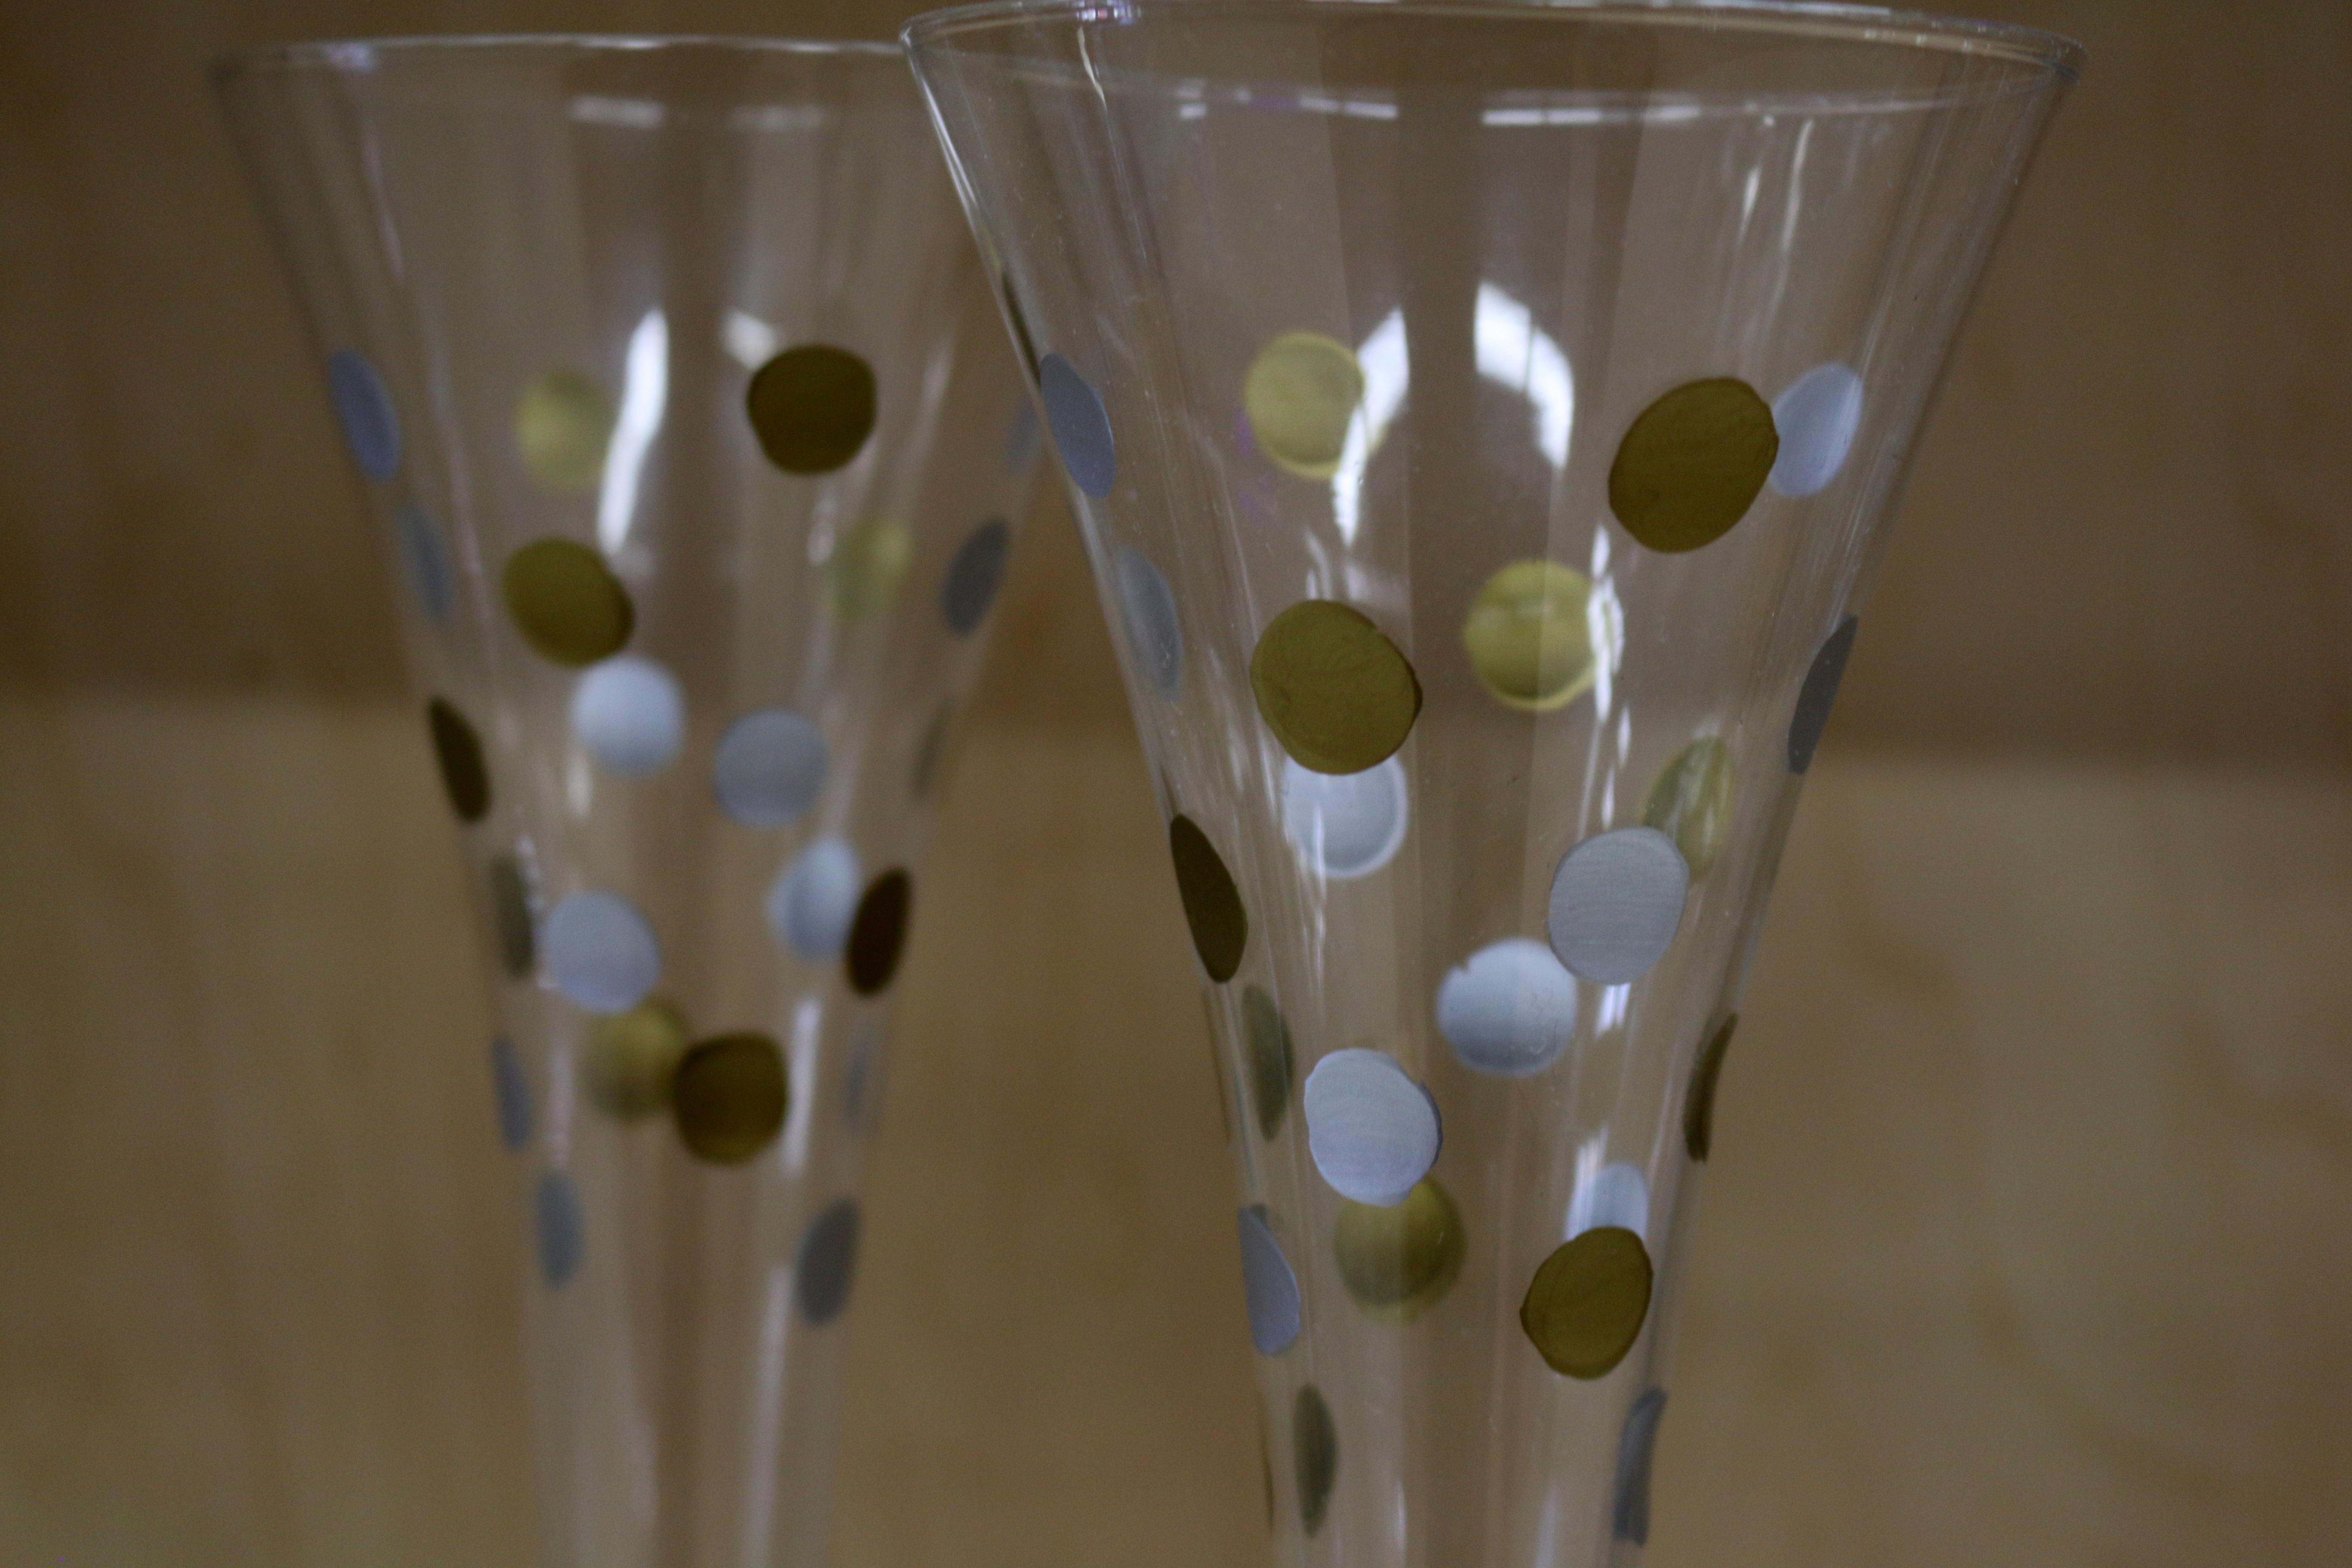
glass, celebration, vase, lighting, wedding, material, festive, toast, wine glass, product, cheers, gold, silver, party, champagne glasses, stemware, champagne flutes, champagne stemware